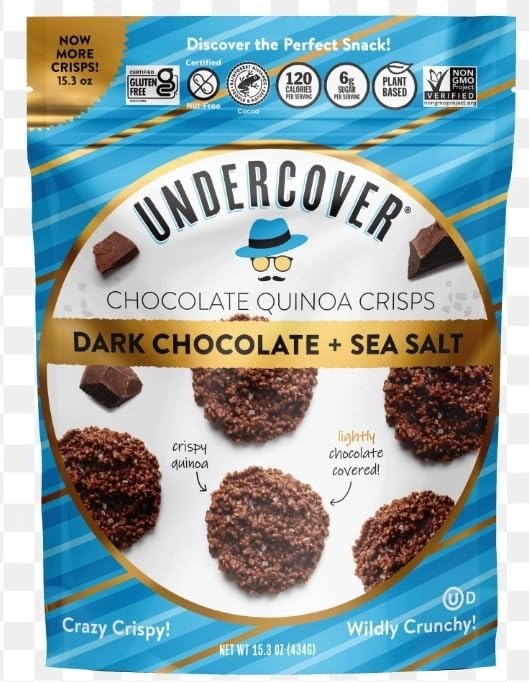
Item Name: Undercover chocolate quinoa crisps, 15.3oz, by BKLYNBB
Bullet Point: Lightly covered chocolate
Value: 1.0
Unit: Ounce

Price: 21.9